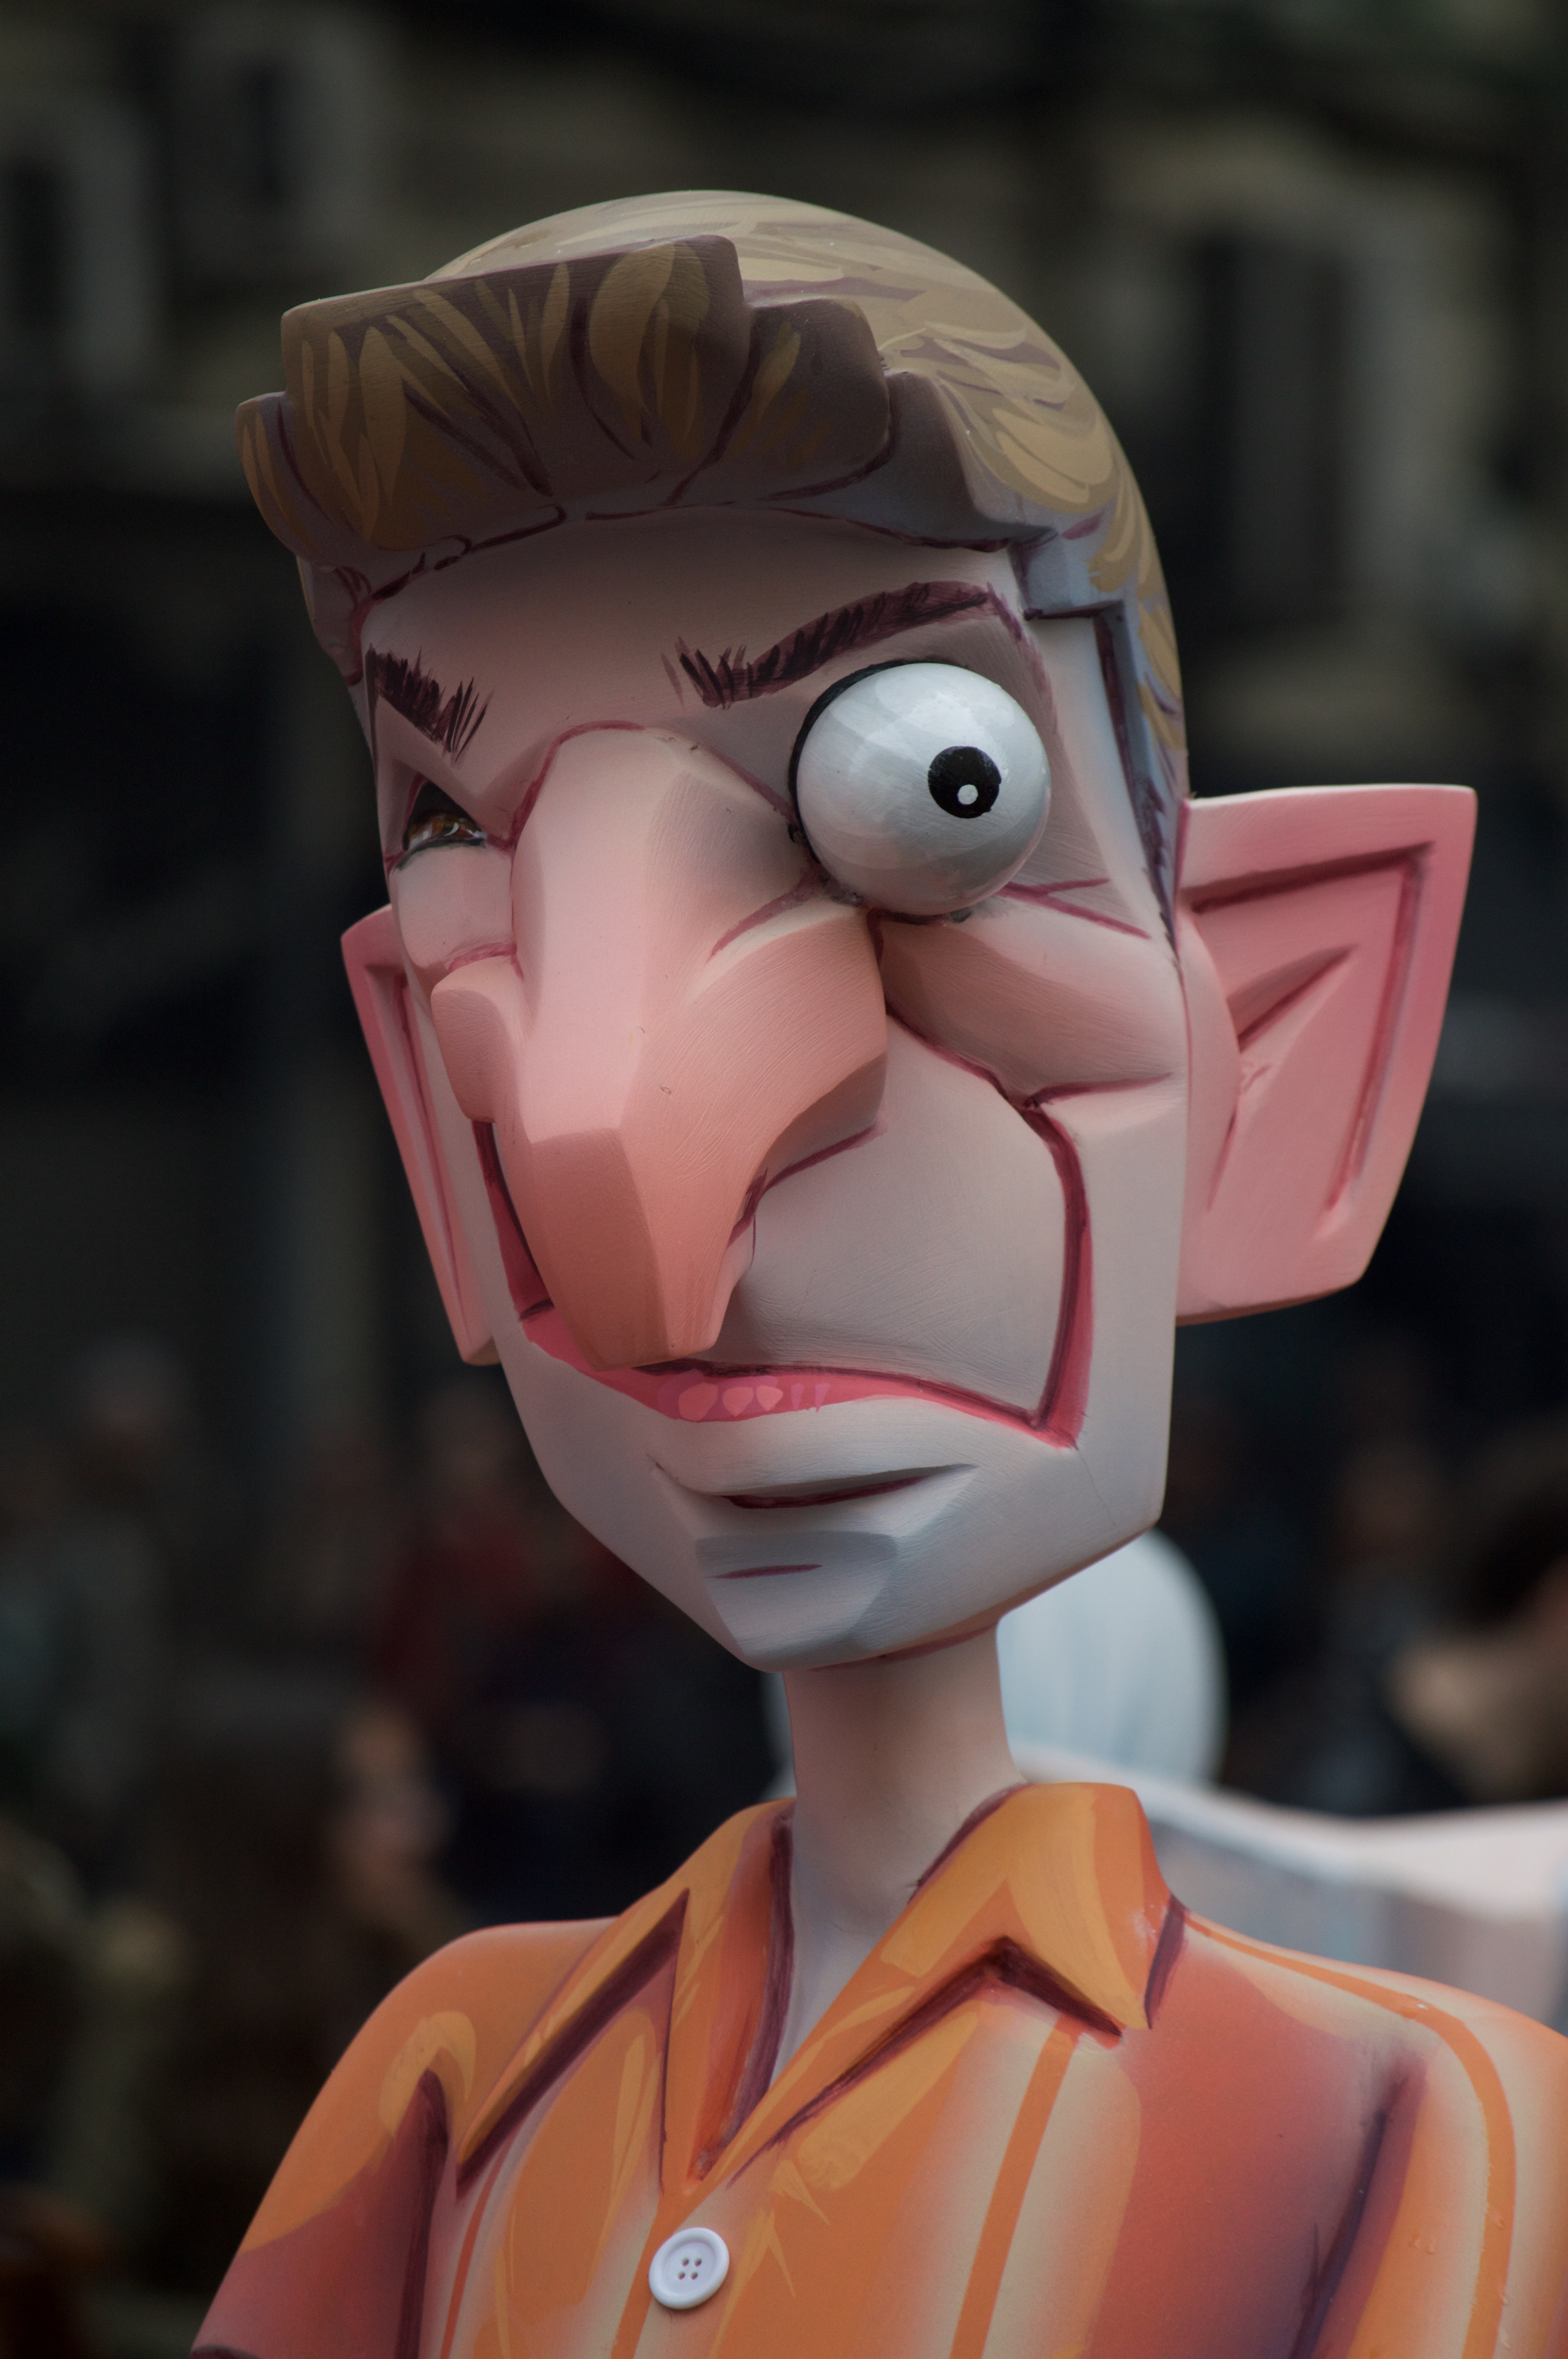
pink, toy, puppet, spain, head, figurine, skin, character, costume, anime, screenshot, valence, fallas, character cardboard